Aquaria (drag queen)

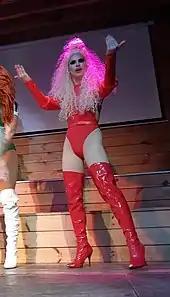
Aquaria in 2018

Aquaria is the drag daughter of "Drag Race" season four winner Sharon Needles. However, after accusations of abuse were made against Needles in 2020, Aquaria has said that she "does not support him" and "feels awful for anyone he has hurt". She began performing in drag in 2014. Like RuPaul, Aquaria received early support from Susanne Bartsch. Aquaria was featured in a "Vogue Italia" spread in January 2016 with Bartsch and other "Drag Race" alumnae.